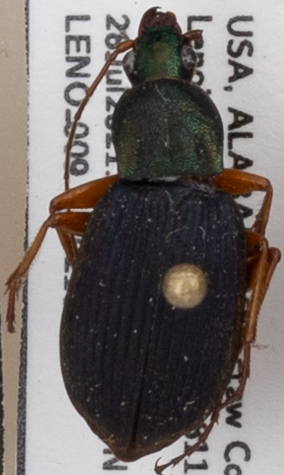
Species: Chlaenius aestivus
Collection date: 2021-07-28
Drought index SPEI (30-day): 1.45
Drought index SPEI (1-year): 1.498
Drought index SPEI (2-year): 2.09